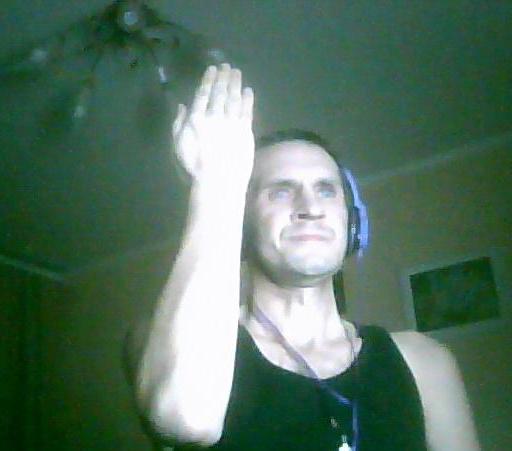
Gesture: stop_inverted